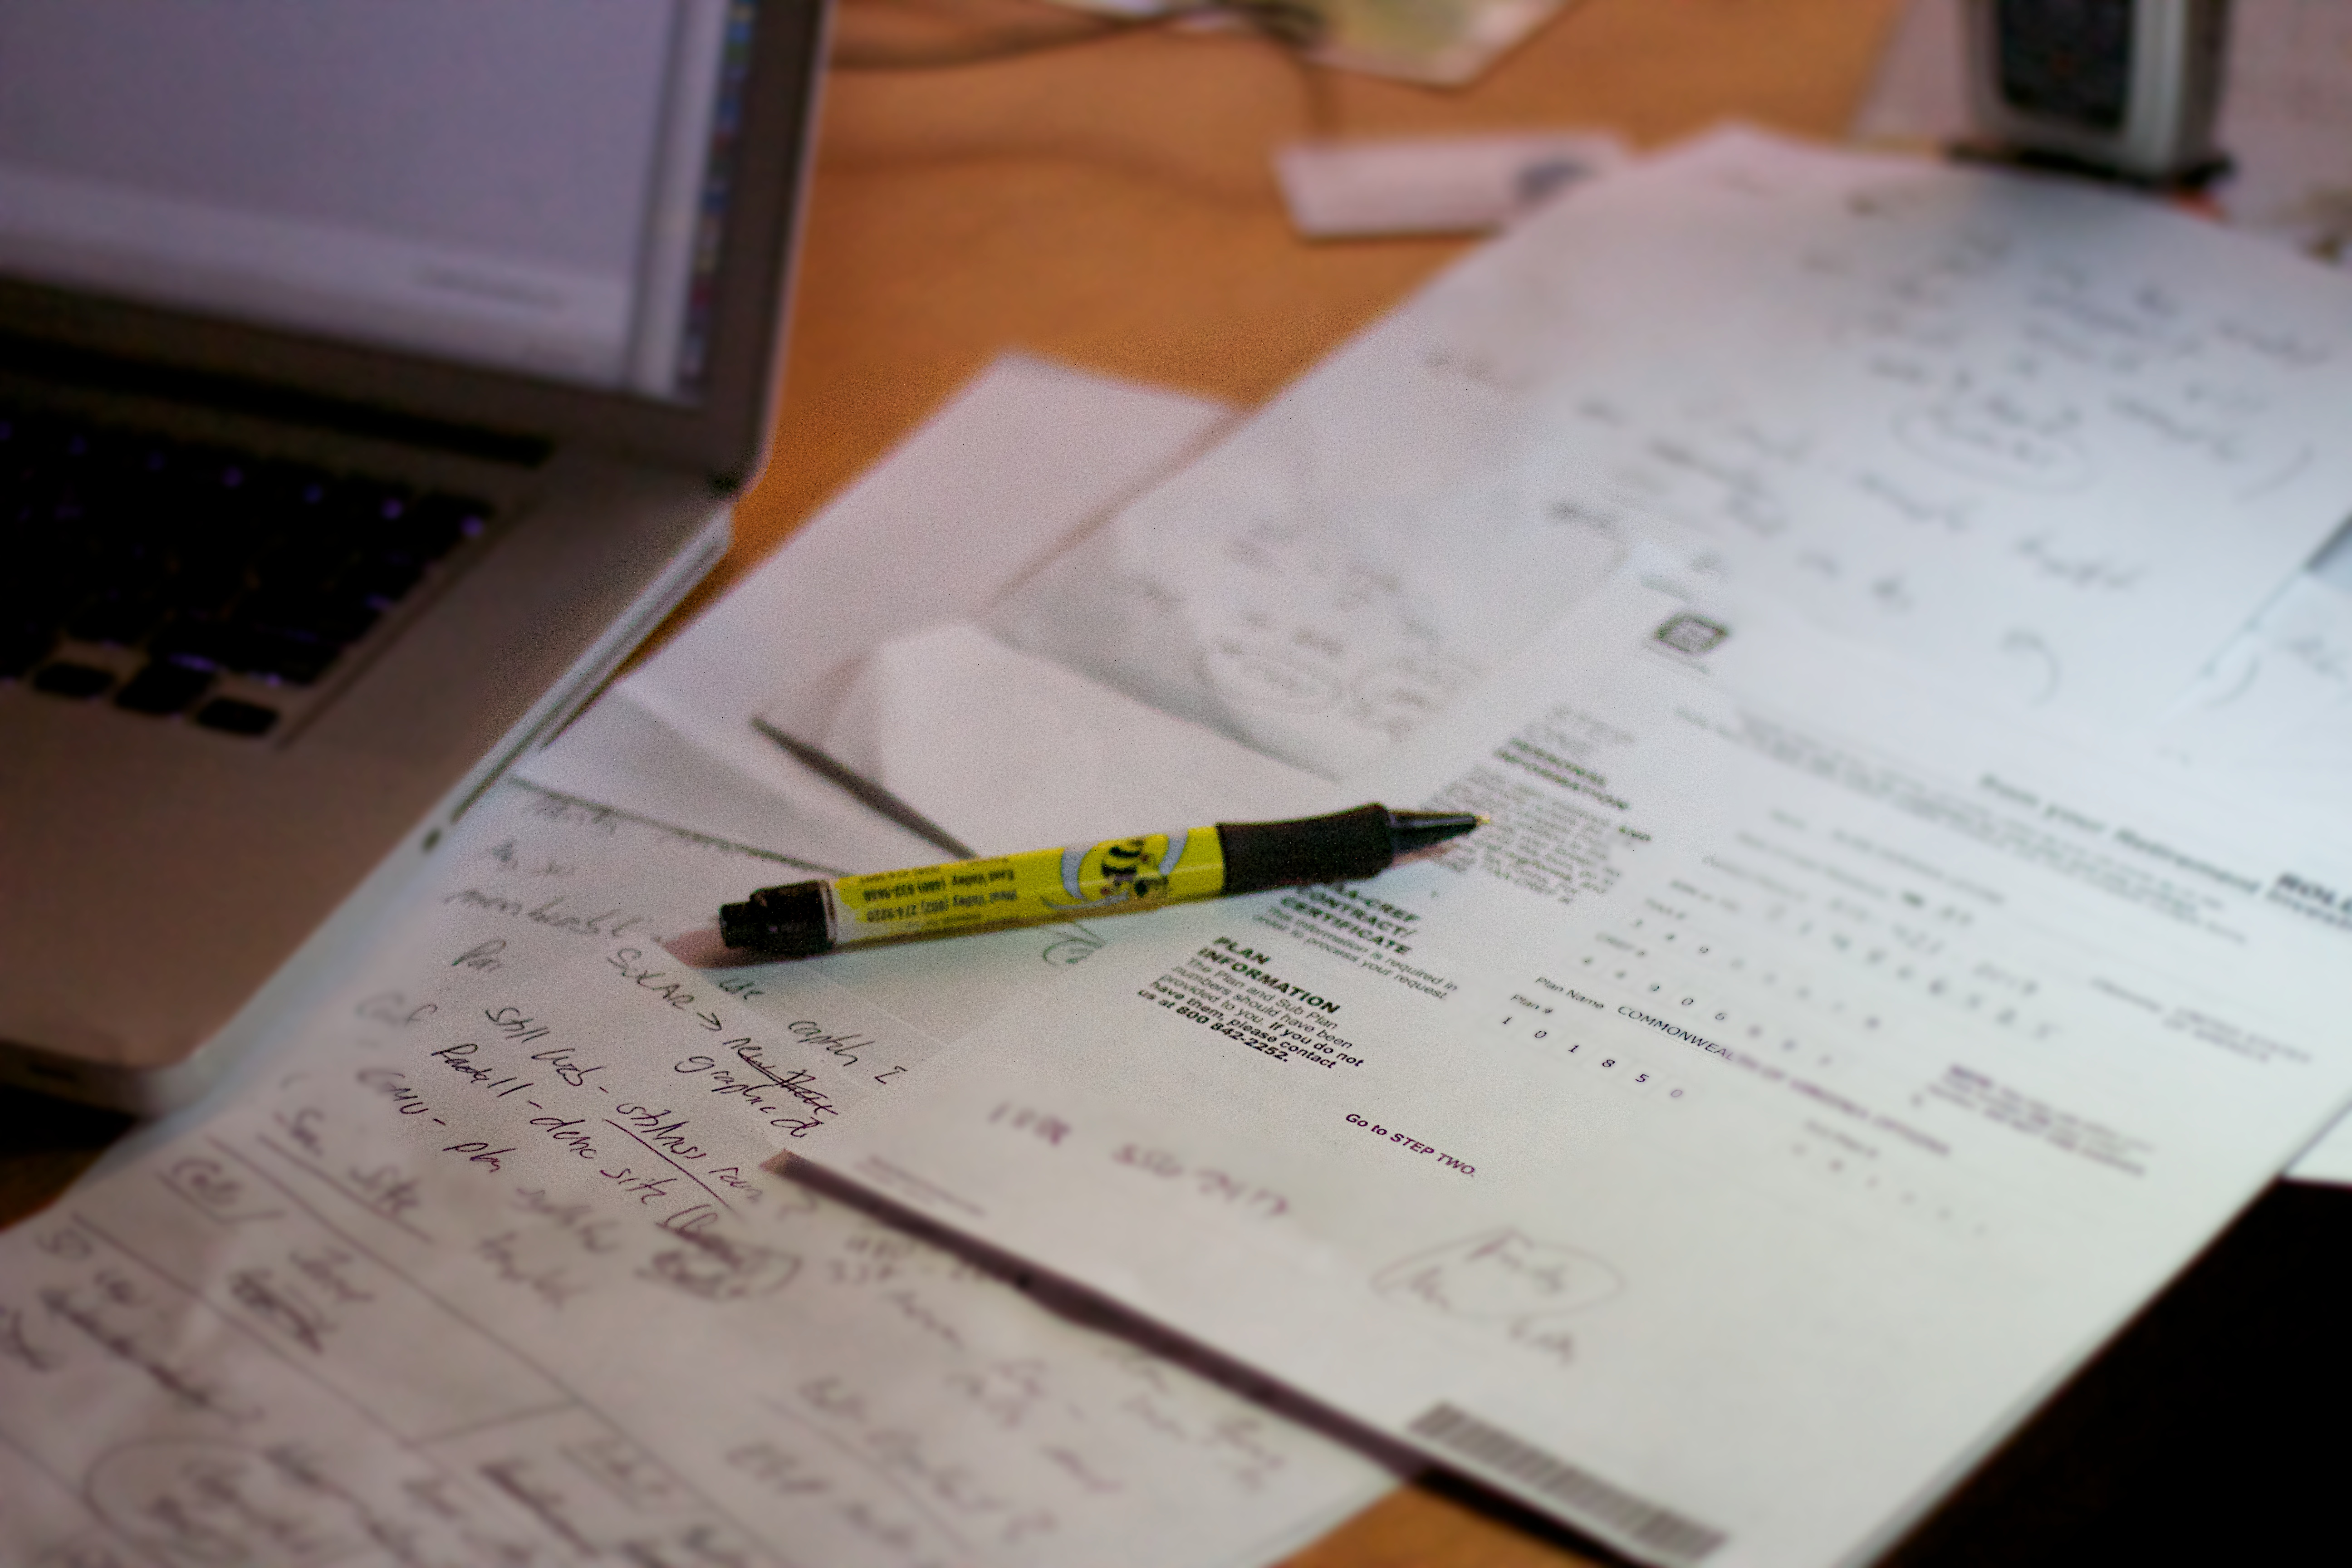
writing, brand, design, text, handwriting, calligraphy, document, dailycreate, tdc764